Fitchburg, Wisconsin

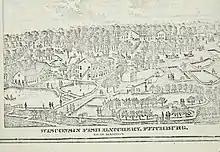
Nevin Springs Fish and Wildlife Area is still open today as a fish hatchery.

Julia Arata-Fratta is the mayor of Fitchburg, first elected to a three-year term in 2023. Fitchburg is represented by Mark Pocan (D) in the United States House of Representatives, and by Ron Johnson (R) and Tammy Baldwin (D) in the United States Senate. Melissa Agard (D) and Dianne Hesselbein (D) represent Fitchburg in the Wisconsin State Senate, and Jimmy Anderson (D) and Mike Bare (D) represent Fitchburg in the Wisconsin State Assembly.